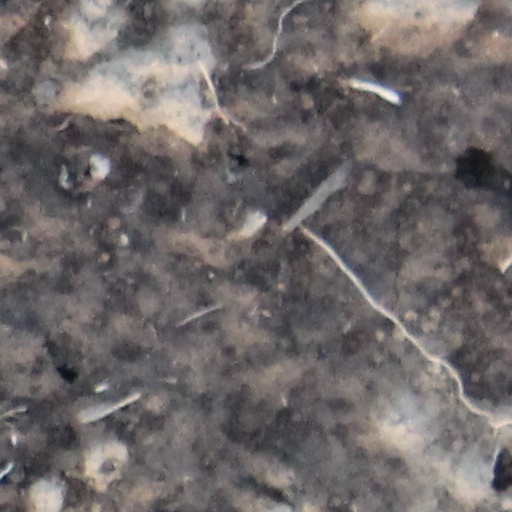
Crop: wheat